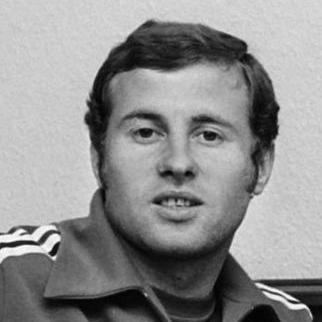
Age: 23